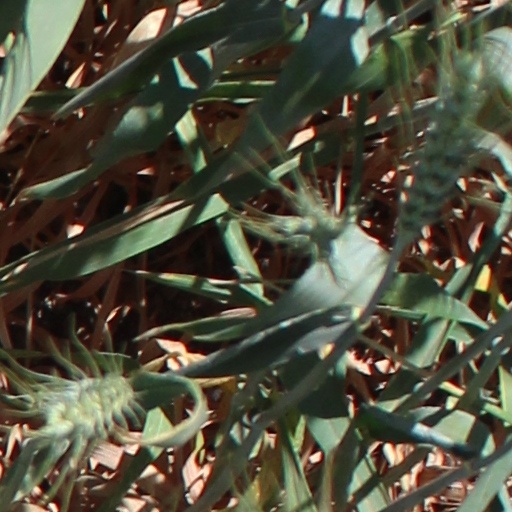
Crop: wheat